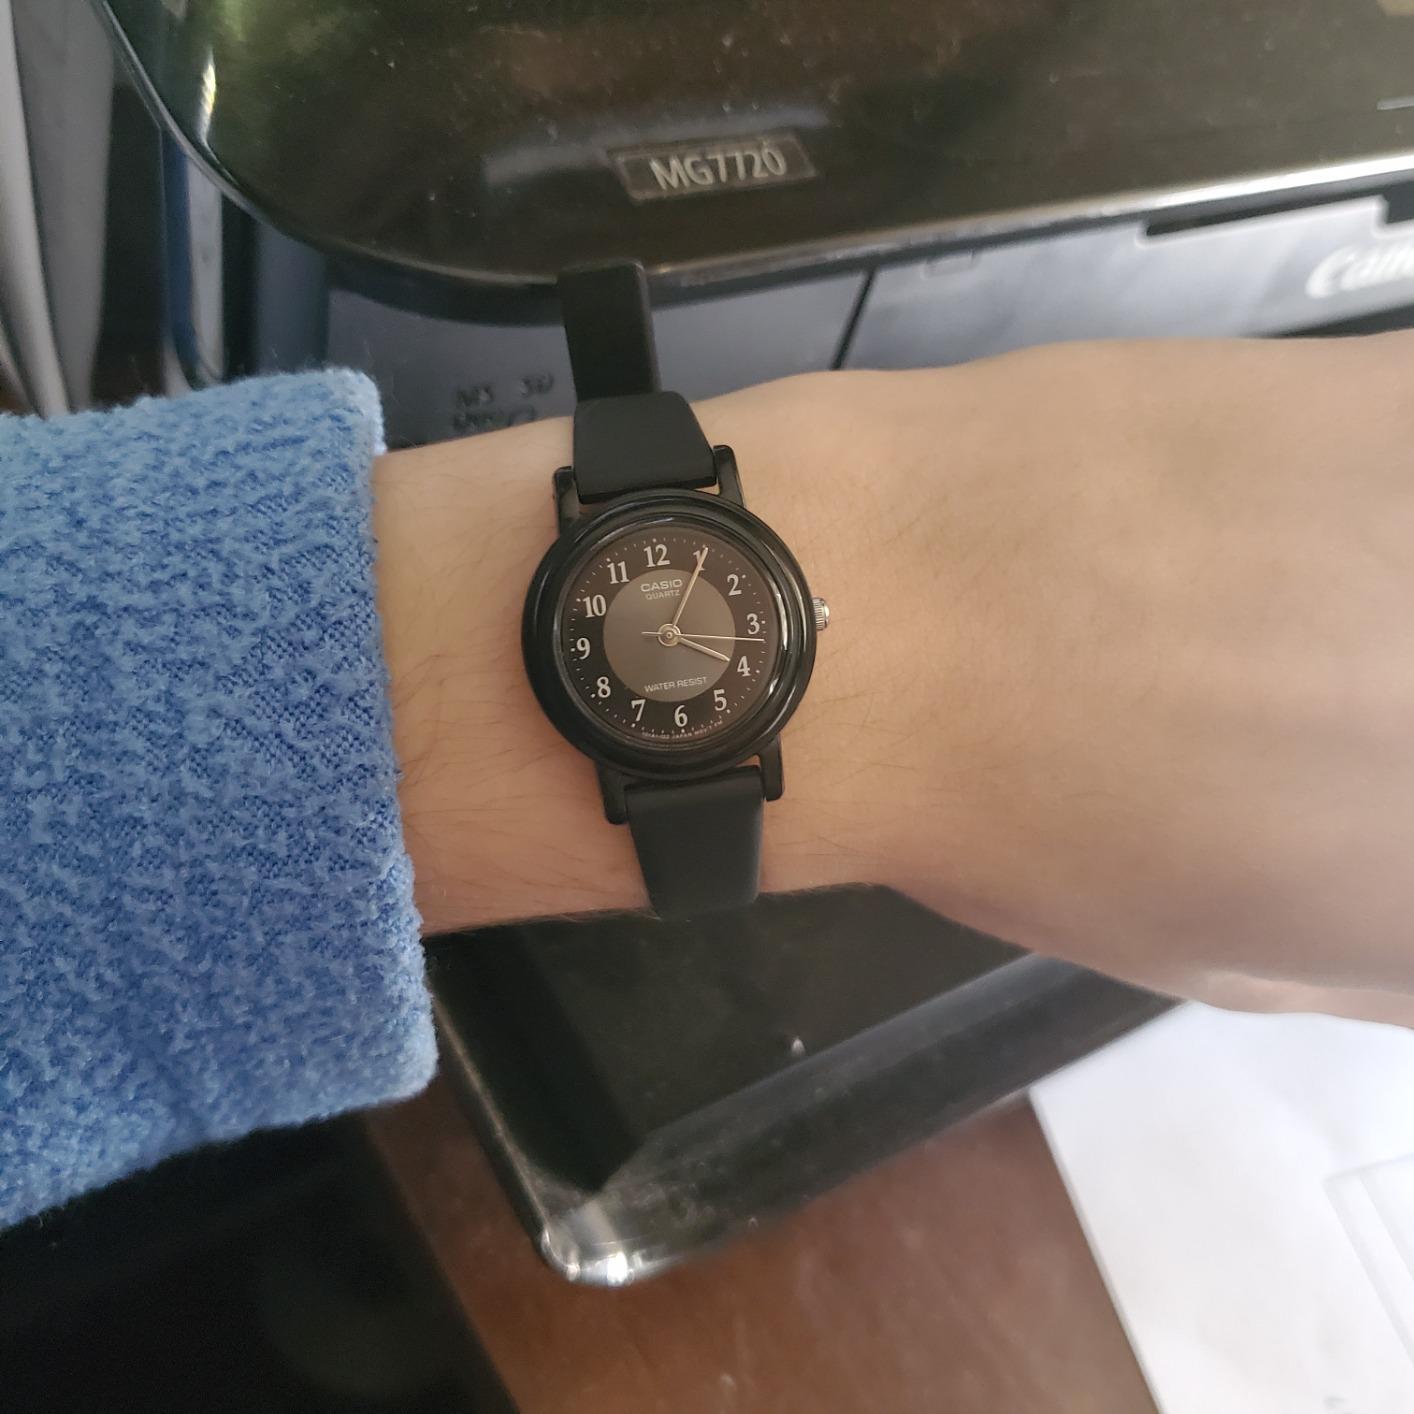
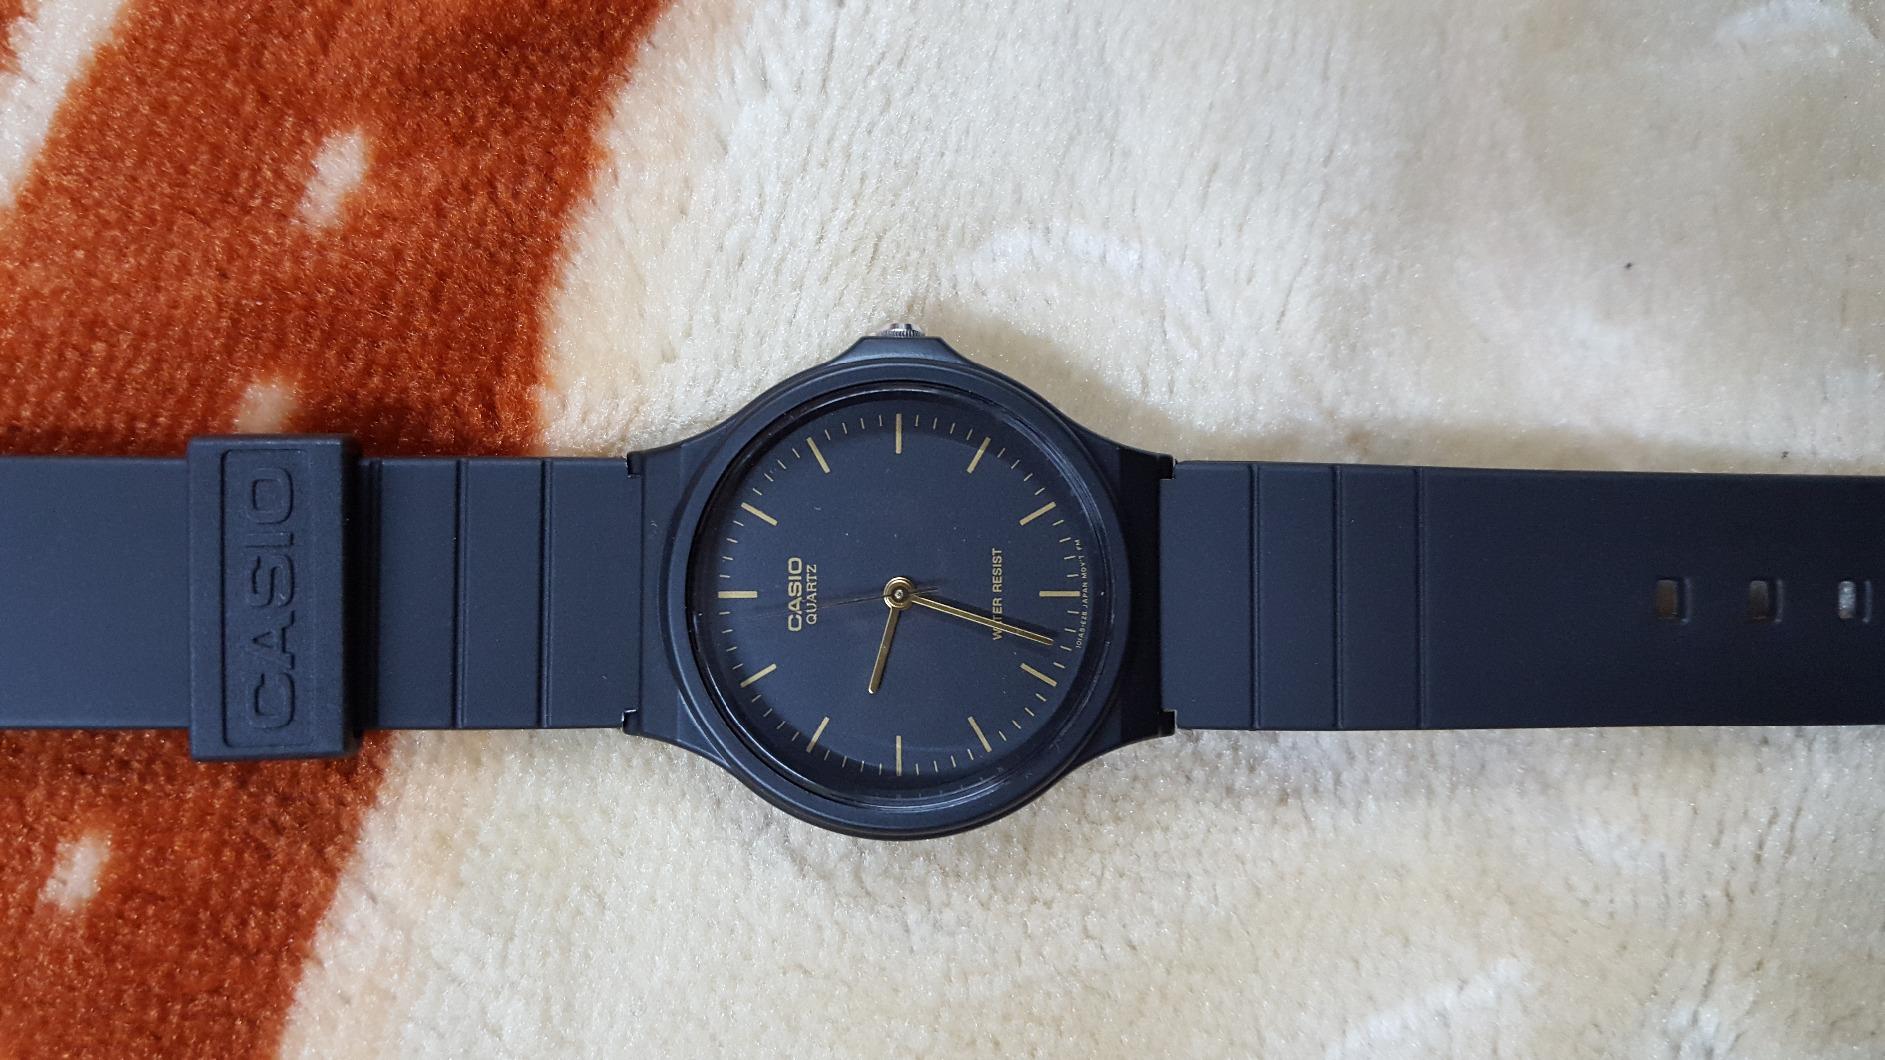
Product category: accessories_watch
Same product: no